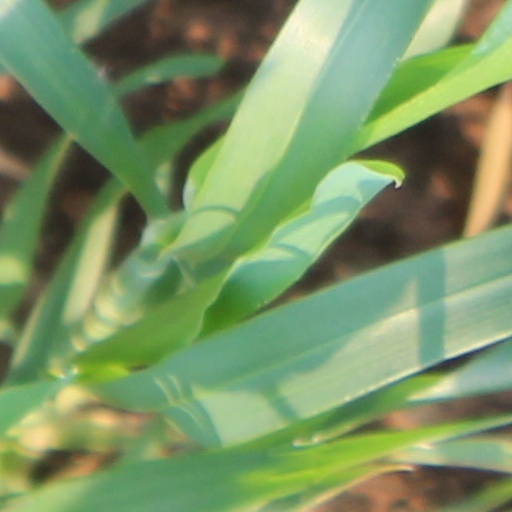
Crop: wheat